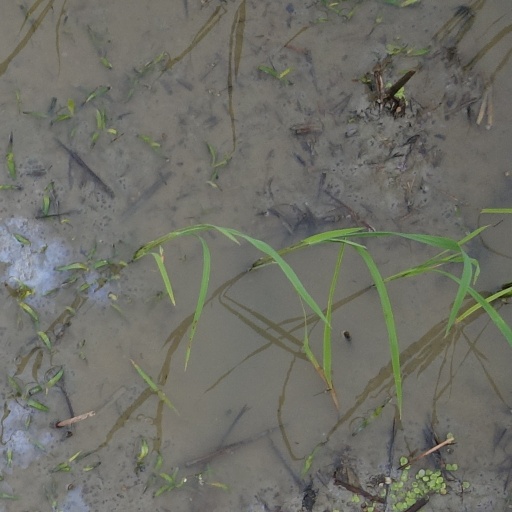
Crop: rice